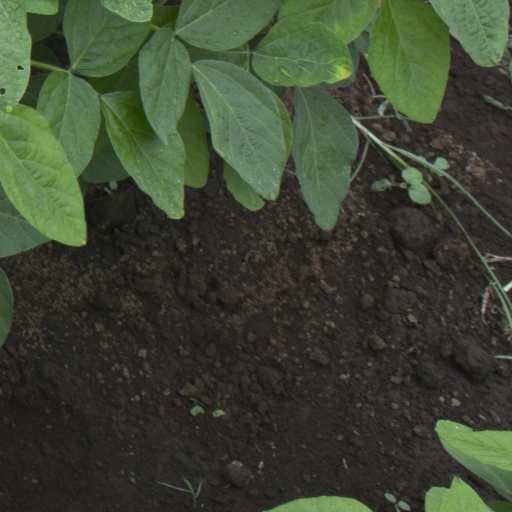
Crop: soybean